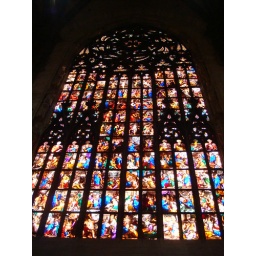
Every window in this Duomo in Milan featured a different glass painting, each telling a different story.